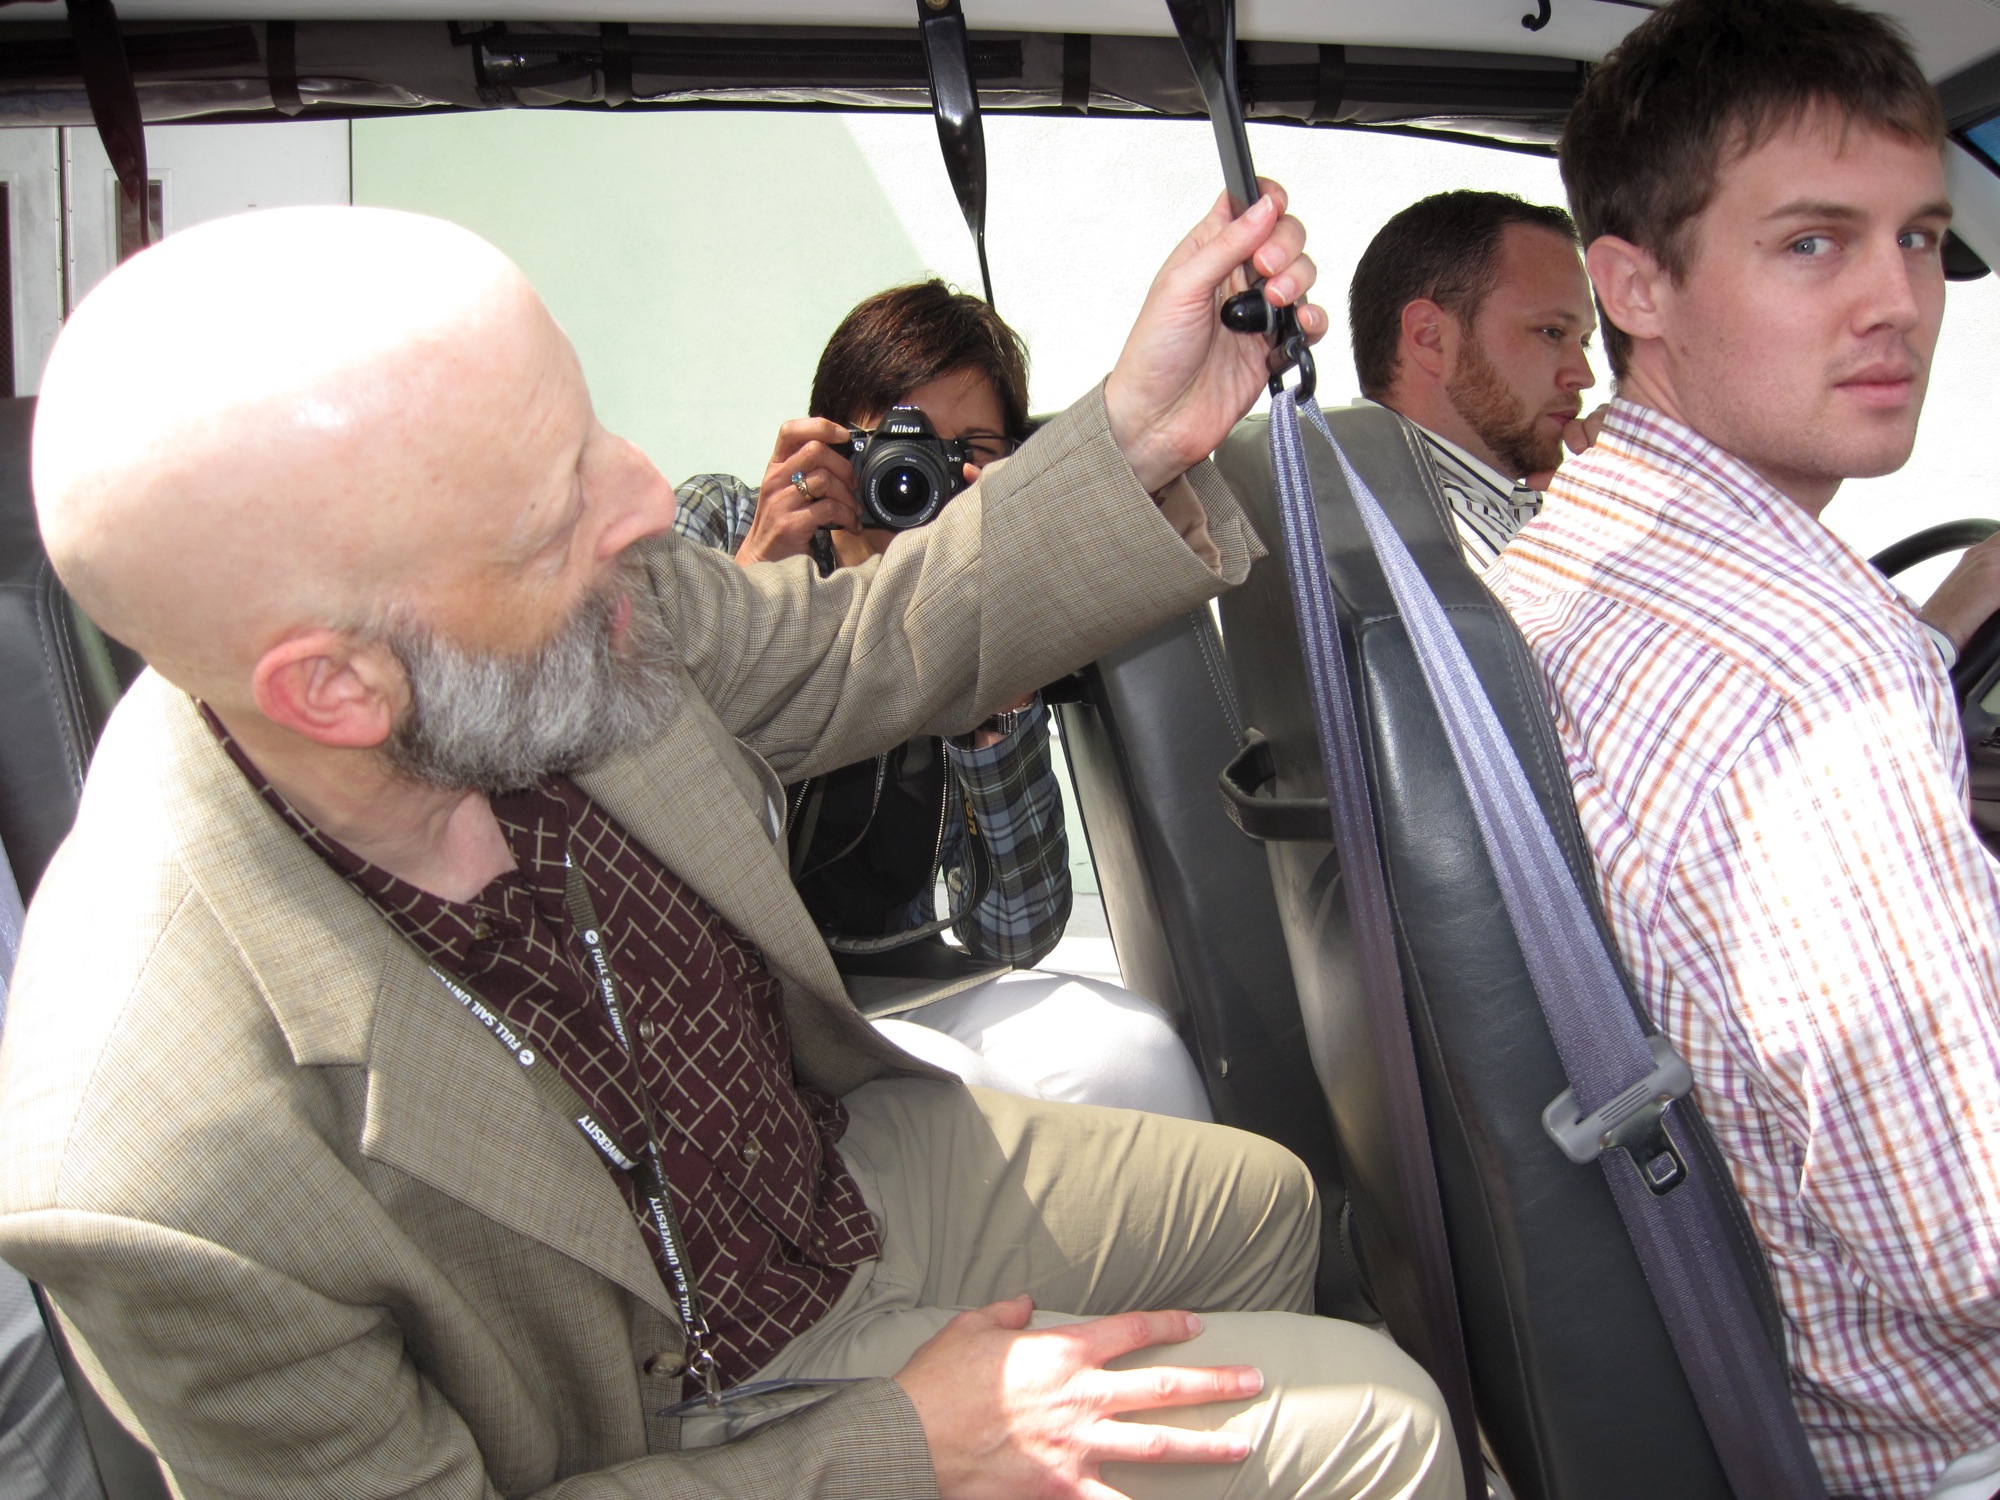
technology, professional, profession, nmc, florida, orlando, nmcfullsail